Let It Be (album)

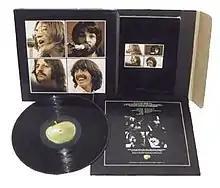
The original box set packaging of "Let It Be". It contained a 160-page booklet with photos and quotes from the film.

In early March, Lennon and McCartney called Johns to Abbey Road and offered him free rein to compile an album from the "Get Back" recordings. Johns booked time at Olympic Studios between 10 March and 28 May to mix the album and completed the final banded master tape on 28 May. Only one track, "One After 909", was taken from the rooftop concert, with "I've Got a Feeling" and "Dig a Pony" (then called "All I Want Is You") being studio recordings instead. Johns also favoured earlier, rougher versions of "Two of Us" and "The Long and Winding Road" over the more polished performances from the final, 31 January session (which were eventually chosen for the "Let It Be" film; the "Let It Be" album used the 31 January take of "Two of Us" but the same 26 January take of "The Long and Winding Road" that Johns had used). It also included a jam called "Rocker", a brief rendition of the Drifters' "Save the Last Dance for Me", Lennon's "Don't Let Me Down" and a four-minute edit of "Dig It". A tape copy of this acetate would later make its way to the United States, where it was played on radio stations in Buffalo and Boston over September 1969.